Bishopswood Meadows

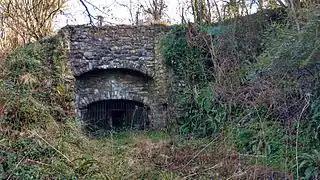
The remains of the lime kiln

Much of the soil on the Blackdown Hills is very acidic. After the 1851 inclosure acts there was a huge demand for lime as farmers wanted to spread lime on the newly enclosed commons to reduce the acidity of the soil. As a result, an extensive lime burning industry grew around the Bishopswood area and continued throughout the century. Quicklime was also an essential resource for the building industry. Quicklime (Calcium Oxide) was mixed with water to make slaked lime which was used as a putty and whitewash. It was also mixed with sand to make lime mortar, often considered superior to modern cements as it allows the building to breathe. The kiln, which has a capacity of 19 tons, is of stone construction and stands at approximately four meters high. It was sited to make use of the prevailing wind and was ignited with brushwood. The kiln is lined with red shale or slate and would have reached a temperature of 1000 °C in its hottest point, the burning zone. Limestone and fuel (coal or culm) were placed in alternating layers at the top of the kiln. The limestone would have come from the adjacent quarry and it is likely that the fuel was from South Wales, transported via the Chard Canal. The burnt "lump lime" (quicklime) fell through a grate at the bottom of the kiln and was removed from below.